2019 Junior World Rhythmic Gymnastics Championships

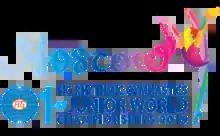

The 2019 Rhythmic Gymnastics Junior World Championships were the inaugural Rhythmic Gymnastics Junior World Championships. They were held in Moscow, Russia, from 19 July to 21 July 2019.